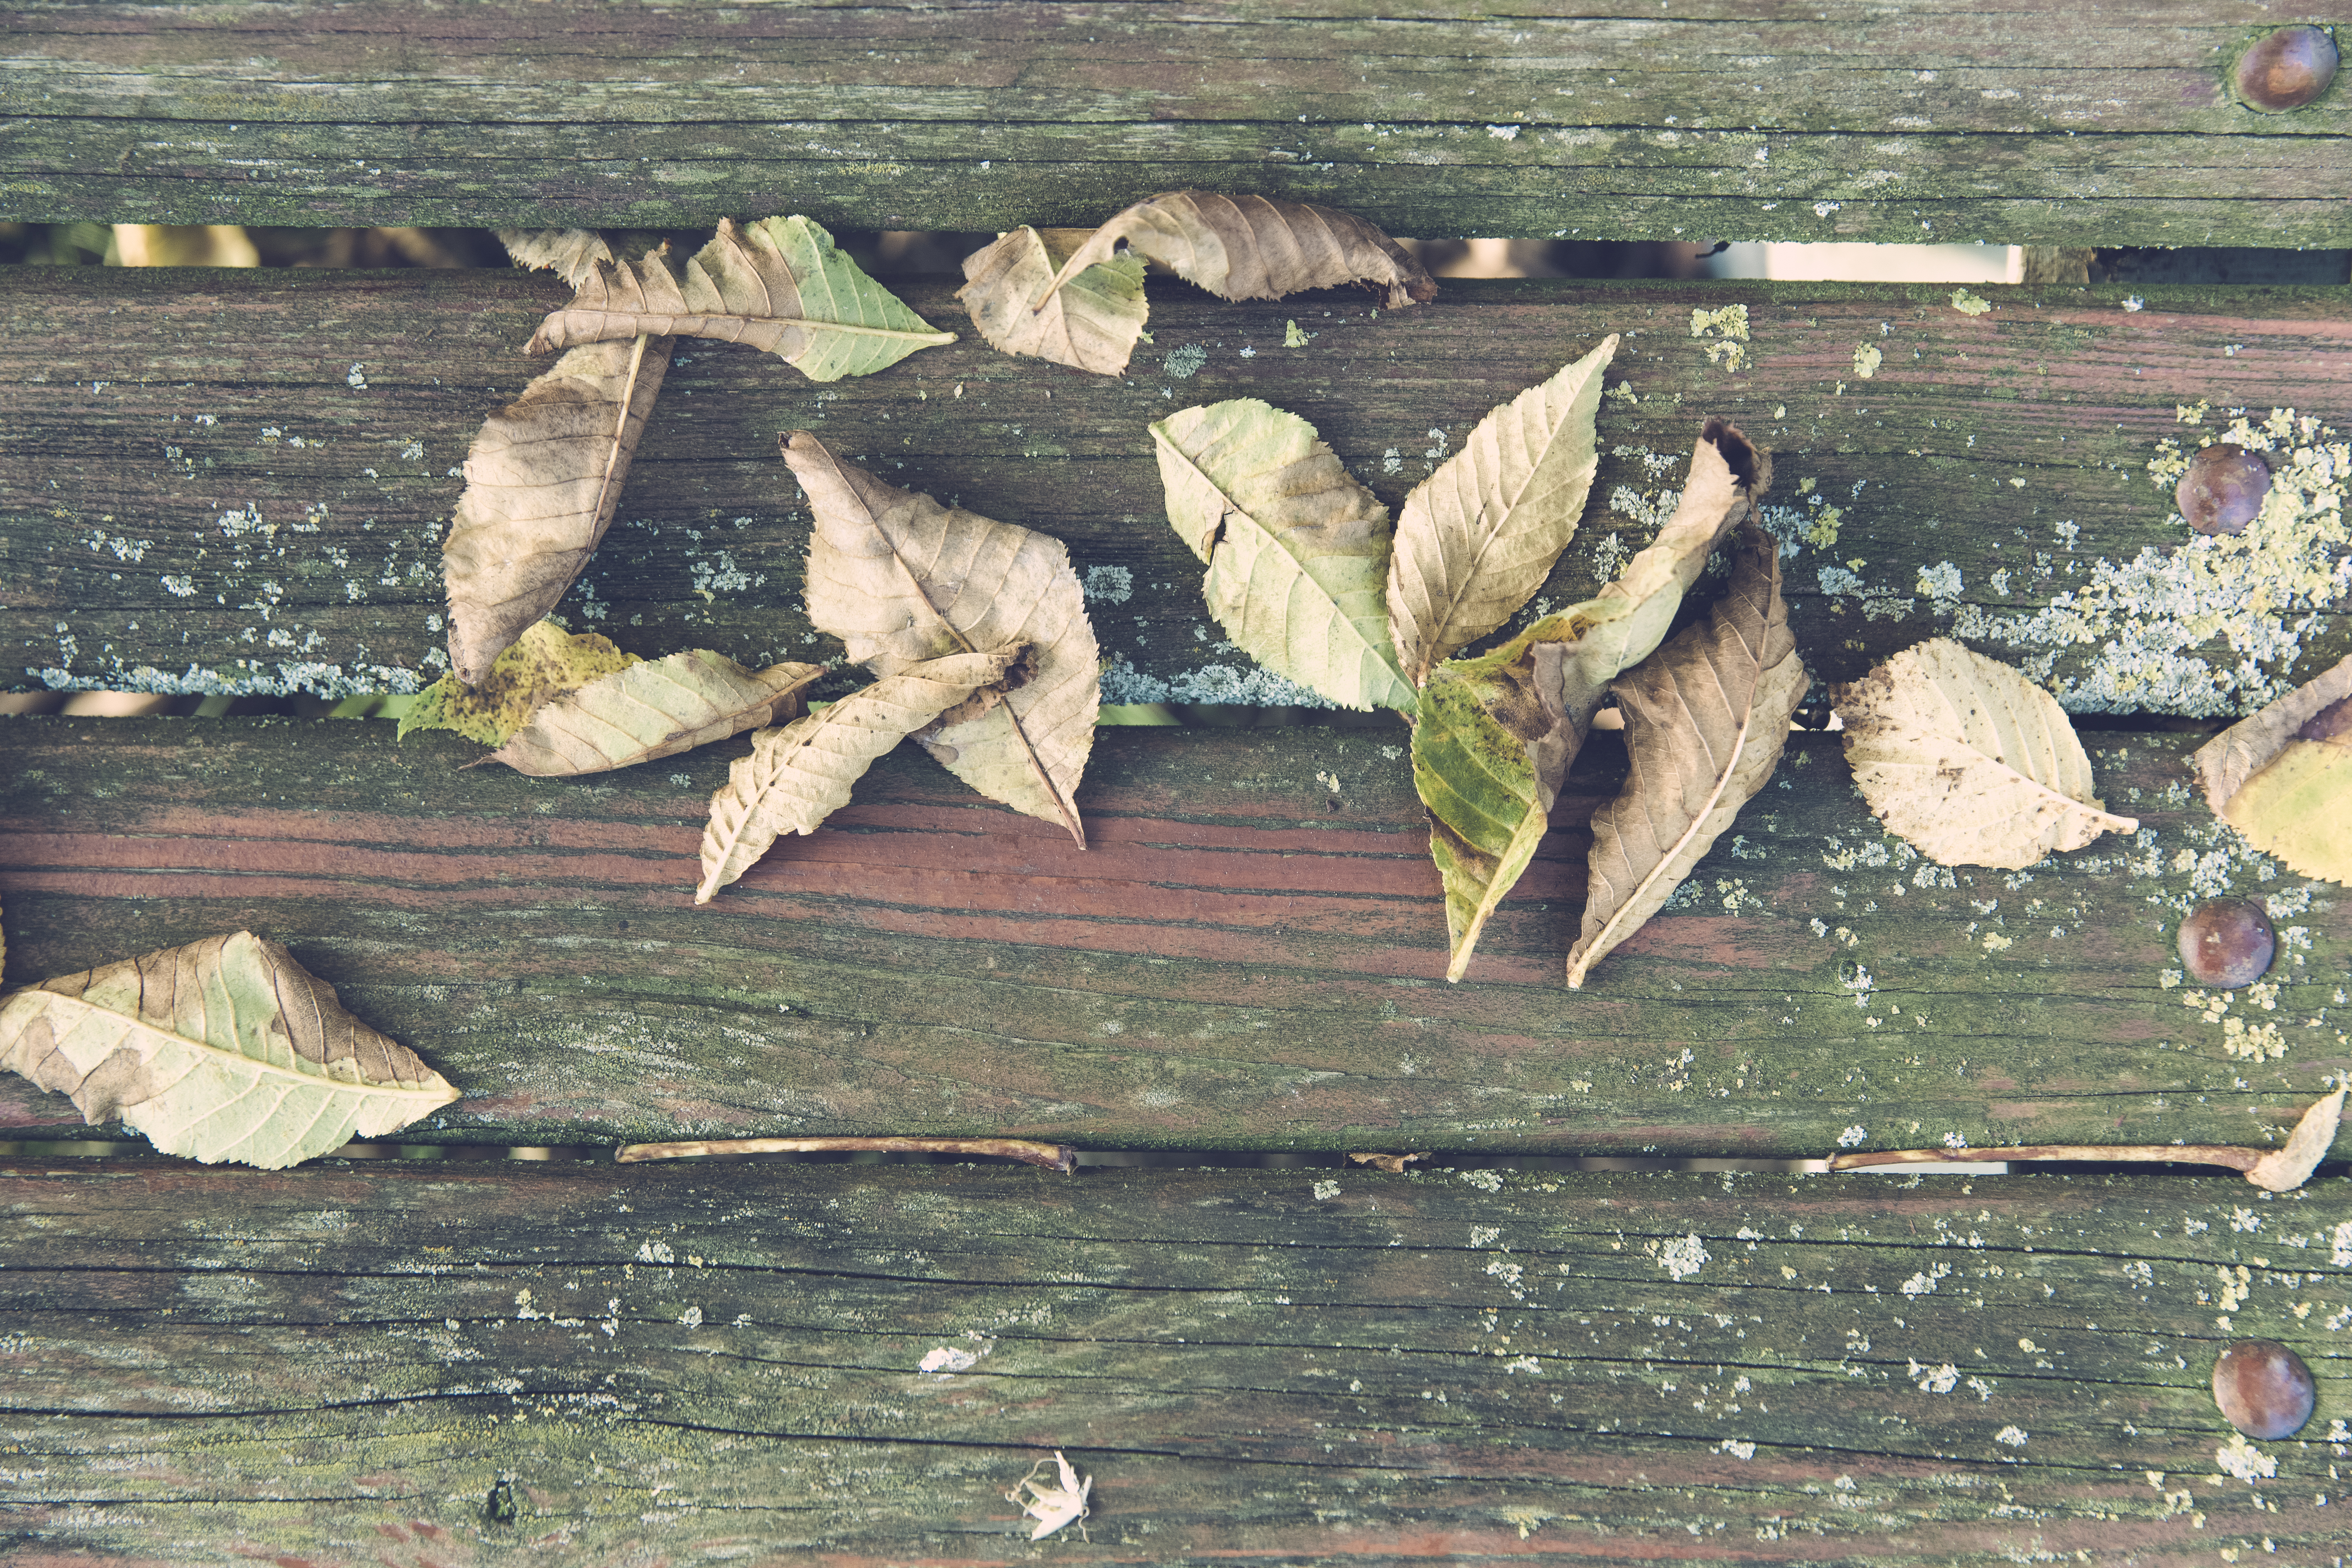
bird, texture, leaf, wildlife, pattern, dirt, autumn, park, fauna, painting, outdoors, autumn leaves, wood planks